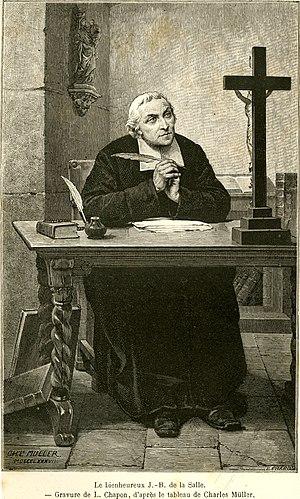
Jean-Baptiste de La Salle gravé par L. Chapon, d'après Charles Müller, 1887.
Saint Jean-Baptiste de La Salle est un ecclésiastique français et un innovateur dans le domaine de la pédagogie, qui a consacré sa vie à éduquer les enfants pauvres. Il est le fondateur de l'institut des Frères des écoles chrétiennes. Il est canonisé en 1900.